Johannesburg

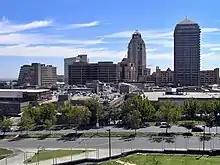
Sandton City shopping mall in Sandton, Johannesburg.

Johannesburg is situated on the highveld plateau, and has a subtropical highland climate (Köppen "Cwb"). The city enjoys a sunny climate, with the summer months (October to April) characterised by hot days followed by afternoon thundershowers and cool evenings, and the winter months (May to September) by dry, sunny days followed by cold nights. Temperatures in Johannesburg are usually fairly mild due to the city's high elevation, with an average maximum daytime temperature in January of , dropping to an average maximum of around in June. The UV index for Johannesburg in summers is extreme, often reaching 14–16 due to the high elevation and its location in the subtropics.